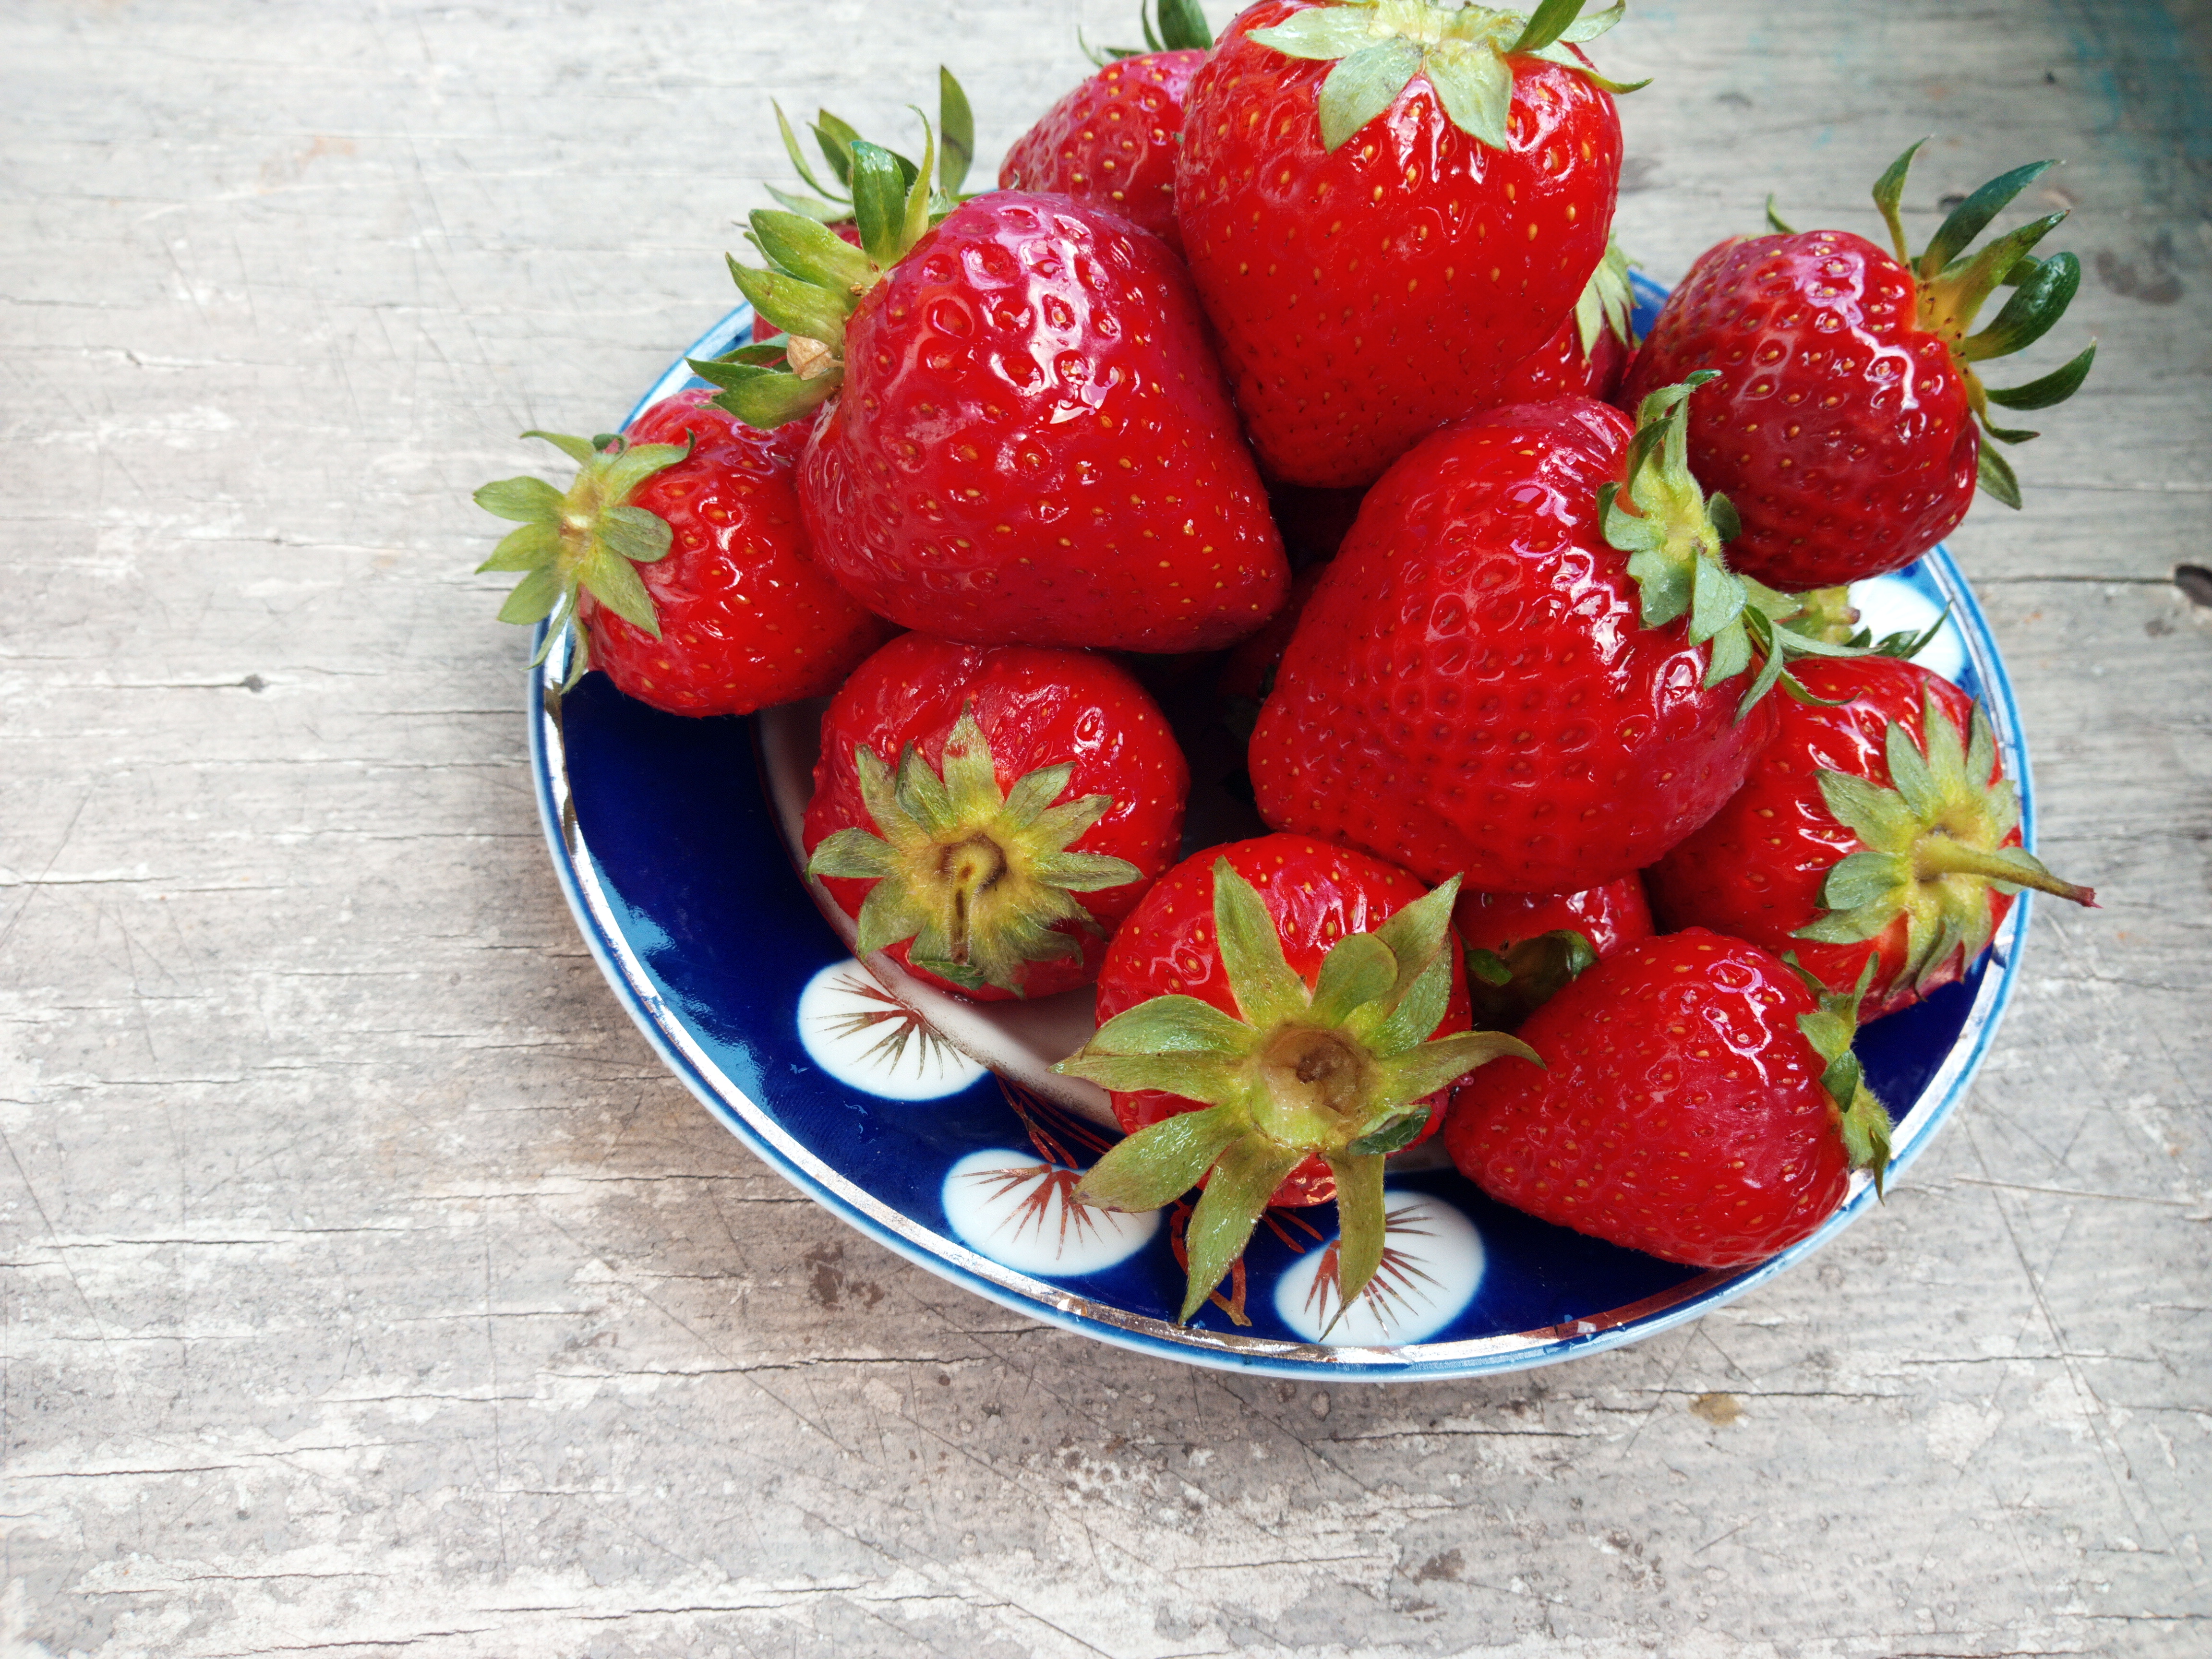
food, strawberry, strawberries, natural foods, fruit, berry, plant, sweetness, frutti di bosco, accessory fruit, produce, superfood, still life, Superfruit, seedless fruit, ingredient, cuisine, alpine strawberry, still life photography